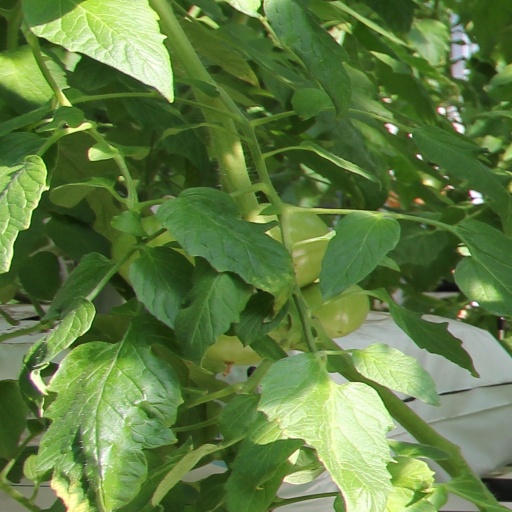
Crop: tomato